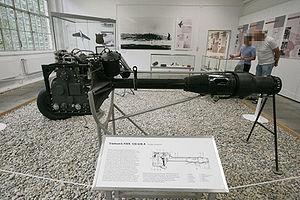
Le Walter HWK 109-509 était un moteur-fusée à ergols liquides, développé au cours de la Seconde Guerre mondiale à partir de 1943 par le constructeur allemand Hellmuth Walter Kommanditgesellschaft. Il propulsait les intercepteurs à moteur-fusée Messerschmitt Me 163 Komet et Bachem Ba 349 Natter.